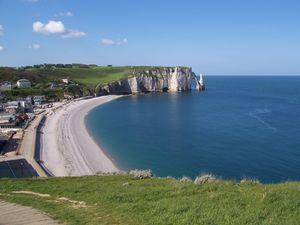
Étretat depuis falaises en amont